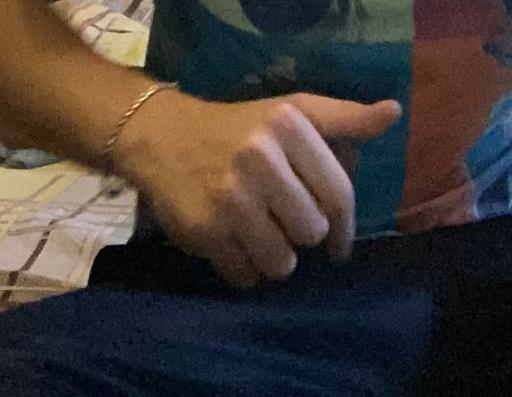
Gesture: no_gesture